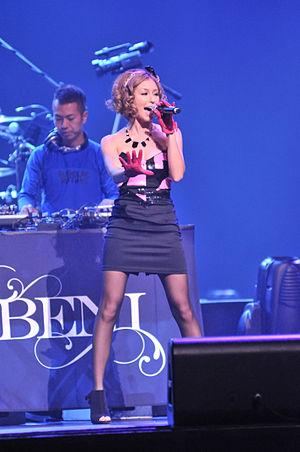
Beni Arashiro, alias Beni, de son vrai nom Beni Daniels, est une chanteuse japonaise. Elle est née le 30 mars 1986 à Okinawa au Japon, d'un père américain et d'une mère japonaise. Membre depuis 2002 du groupe d'Idols Bishoujo Club 21, elle débute en parallèle une carrière en solo en 2004 avec le label Avex Trax, en tant que Beni Arashiro. Après quatre albums et huit singles en solo, elle quitte ce label et le groupe en 2008 pour le label Universal Music Japan, avec lequel elle poursuit désormais sa carrière sous le nom de scène BENI, avec un succès accru.